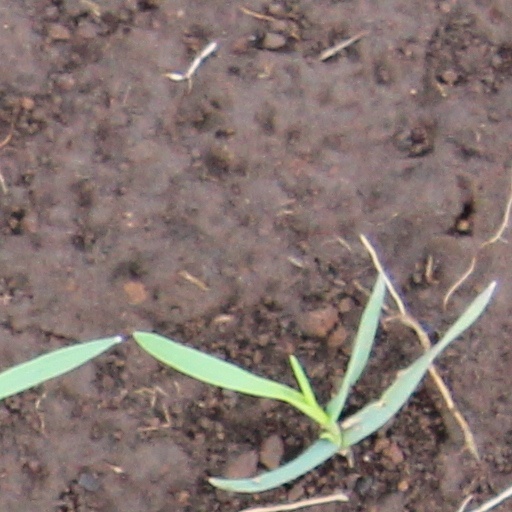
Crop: wheat